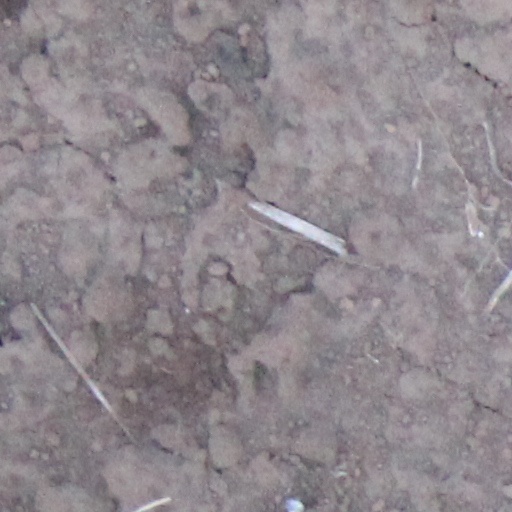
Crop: wheat